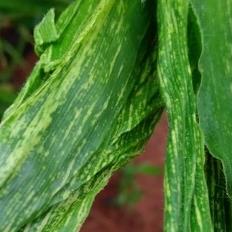
Crop: Maize
Condition: stripe-d